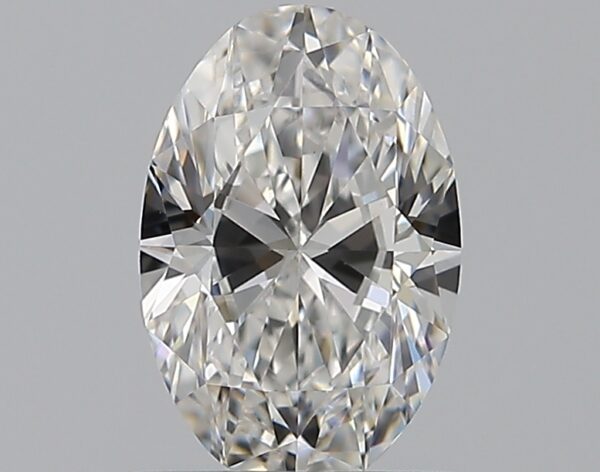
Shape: oval
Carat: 0.7
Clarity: VVS2
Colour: F
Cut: EX
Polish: EX
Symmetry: VG
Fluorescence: N
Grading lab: GIA
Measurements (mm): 7.27 x 4.8 x 3.02